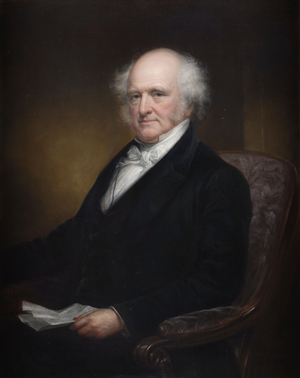
Maarten van Buren, dit Martin Van Buren, né le 5 décembre 1782 à Kinderhook et mort le 24 juillet 1862 dans la même ville, est un homme d'État américain, huitième président des États-Unis, en fonctions de 1837 à 1841.